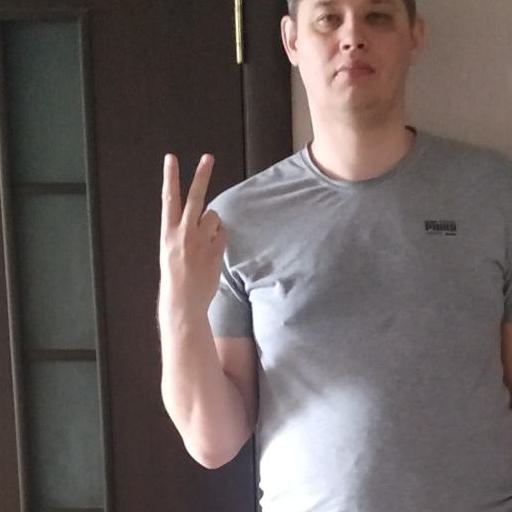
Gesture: peace_inverted